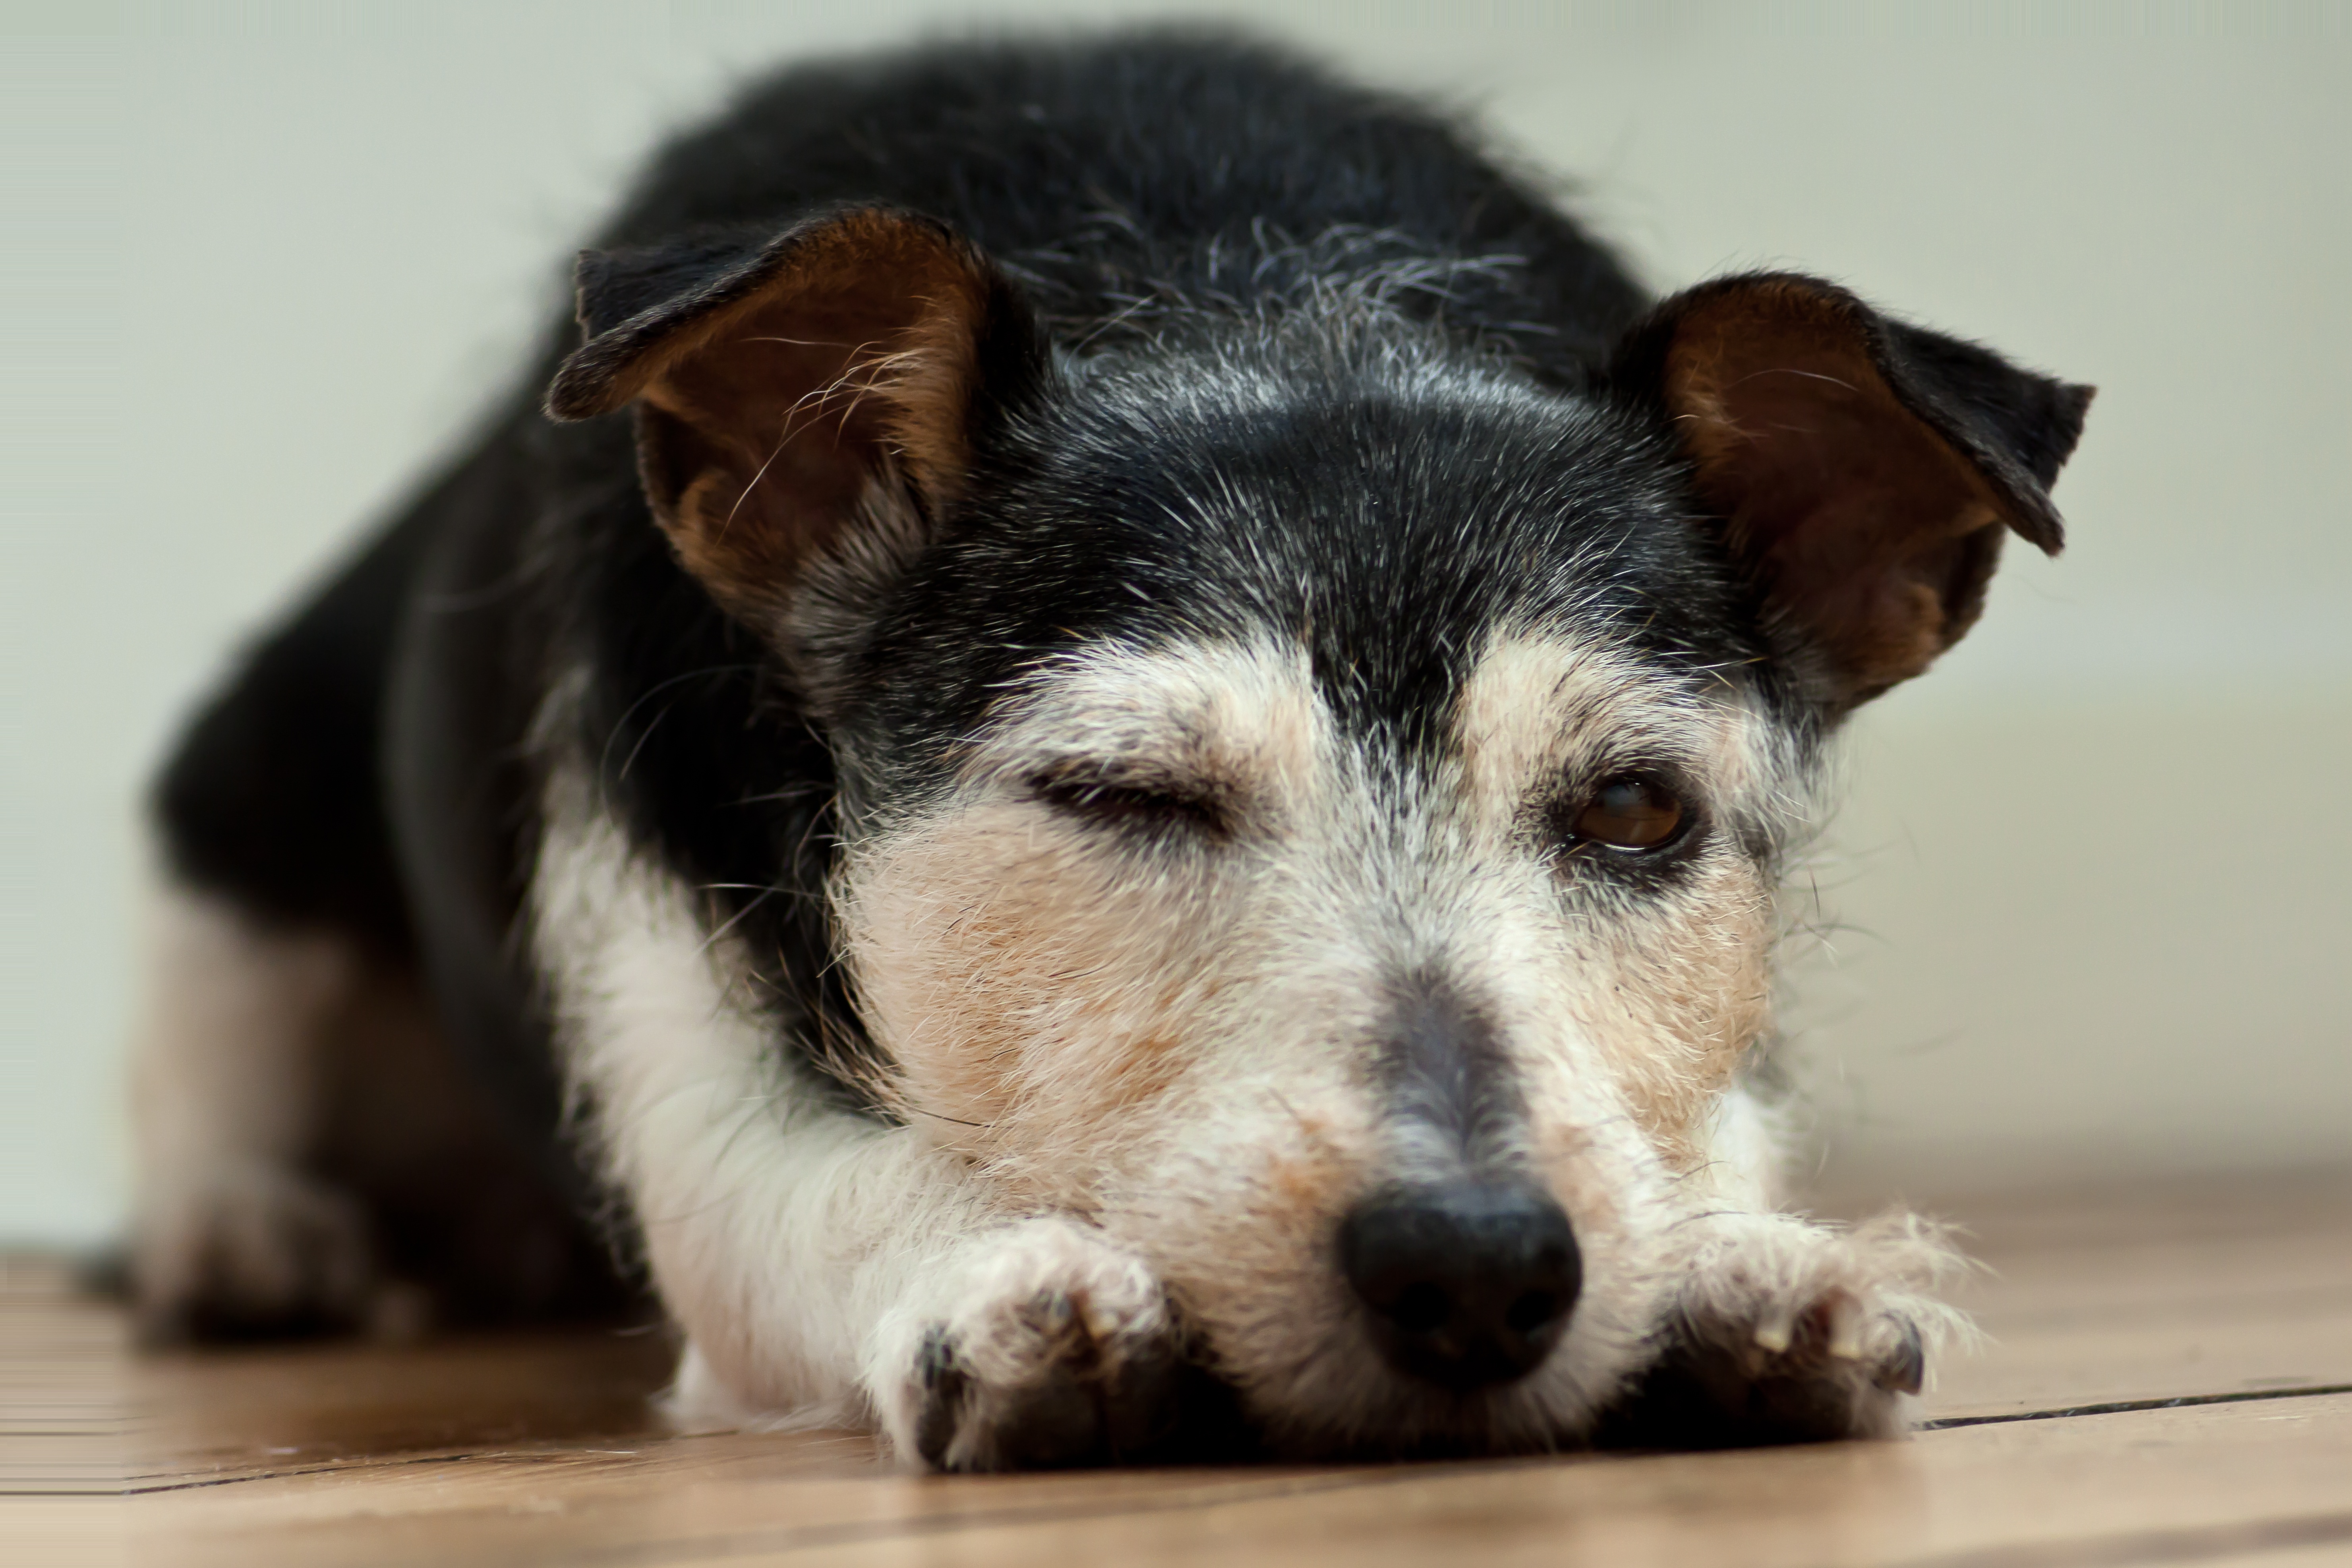
ground, puppy, dog, animal, pet, relax, mammal, rest, close up, whiskers, sleep, snout, vertebrate, tired, siesta, dog breed, doze, concerns, jack russel, animal shelter, street dog, dog like mammal, dog breed group, half awake dog